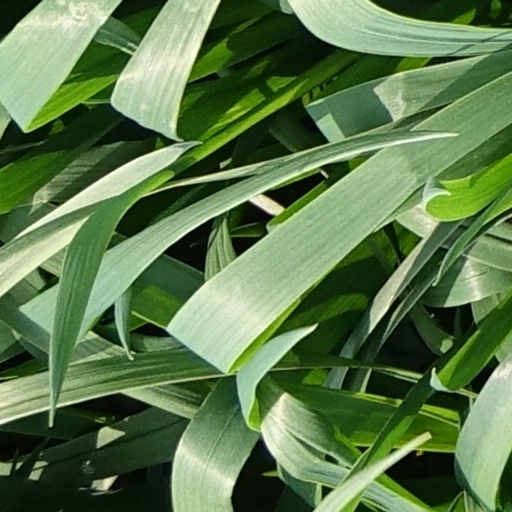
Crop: wheat